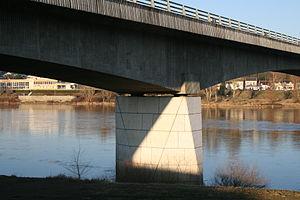
La pile d'un pont est un appui intermédiaire supportant le tablier de l’ouvrage. Il s’agit d’un appui massif et permanent, par opposition aux palées qui sont des appuis plus légers et temporaires.
Le nouveau pont de Gien est un pont à poutres français franchissant la Loire à Gien, dans le département du Loiret en région Centre-Val de Loire.